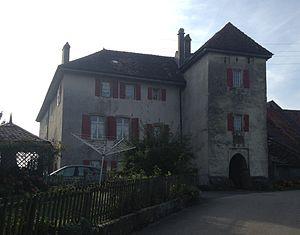
Le château de Combremont-le-Grand dans le canton de Vaud en Suisse. This is an image of a cultural property of regional significance in Switzerland with KGS number 6002